Hatu peak

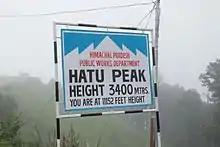
HPPWD Kumarsain Division Sign Board showing the elevation of Hatu Peak from main sea level

Hatu Peak lies beside National Highway 5 nearly 71 km from Shimla. From Narkanda, the peak is accessible by bike or car.